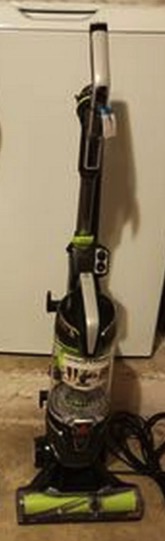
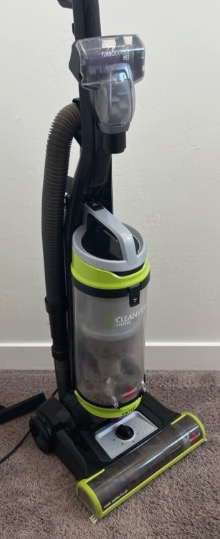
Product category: items_vacuum
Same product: no